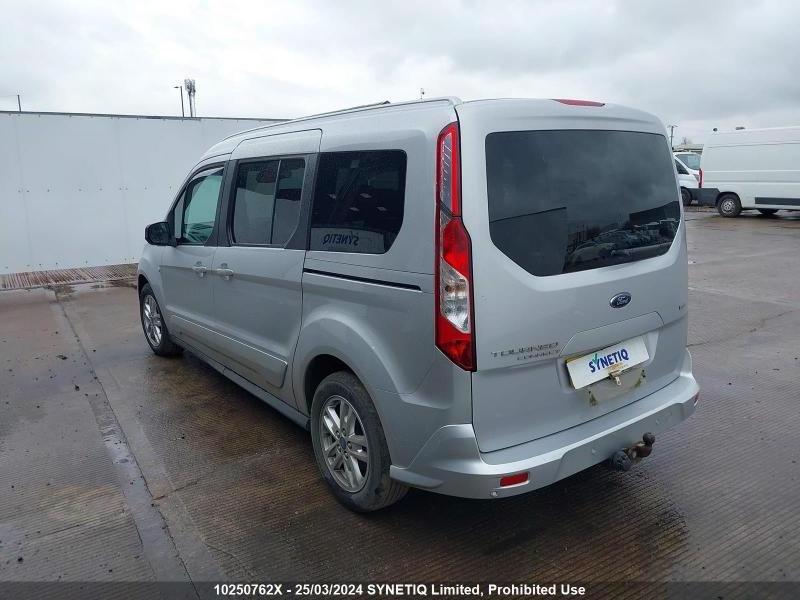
Aucun dommage détecté.
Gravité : aucun